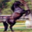
Label: horse